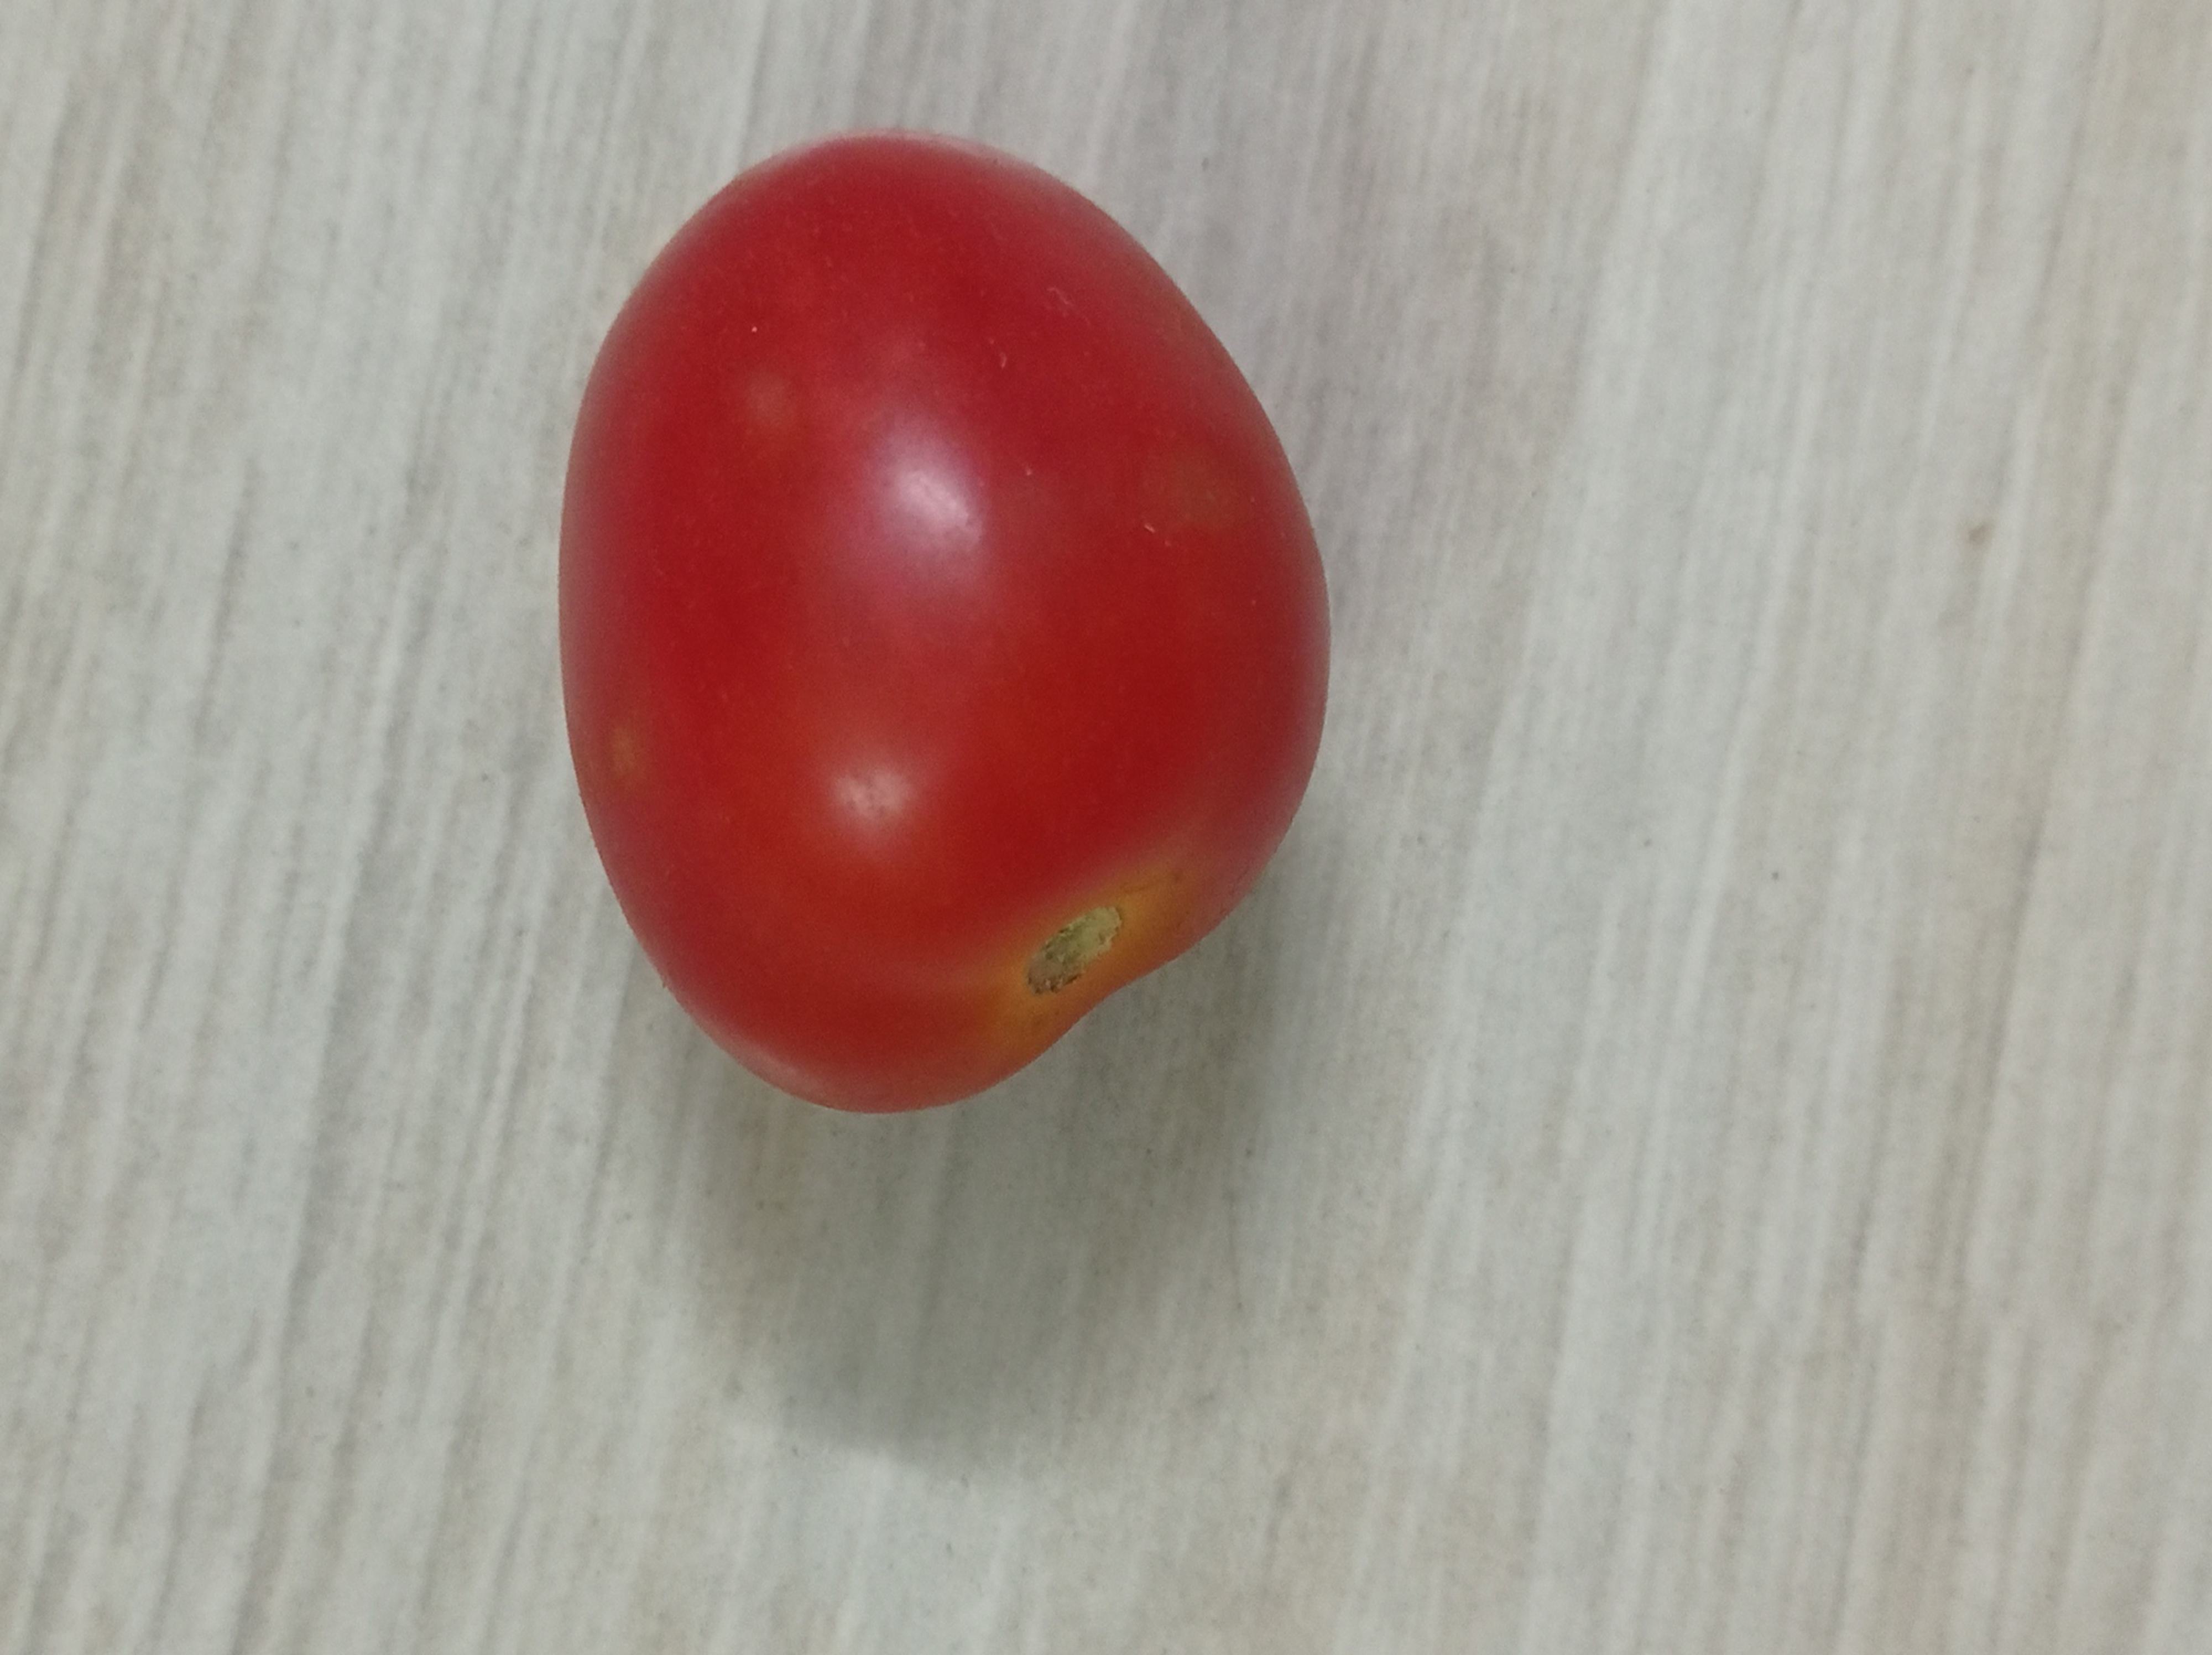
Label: Fresh